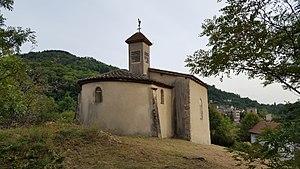
Chapelle Saint-Roch à Thiers 63
La Chapelle Saint-Roch est une chapelle catholique construite en 1630 sur un îlot rocheux surplombant la vallée de la Durolle. Elle est située à Thiers sur le territoire auvergnat.
Thiers est une commune française, située dans le département du Puy-de-Dôme en région Auvergne-Rhône-Alpes adhérente du parc naturel régional Livradois-Forez. Elle est l'une des quatre sous-préfectures du département avec Ambert, Issoire et Riom. Les habitants sont appelés les Thiernois, voire également les bitords.
Cet article recense les sites naturels protégés dans le Puy-de-Dôme, en France.